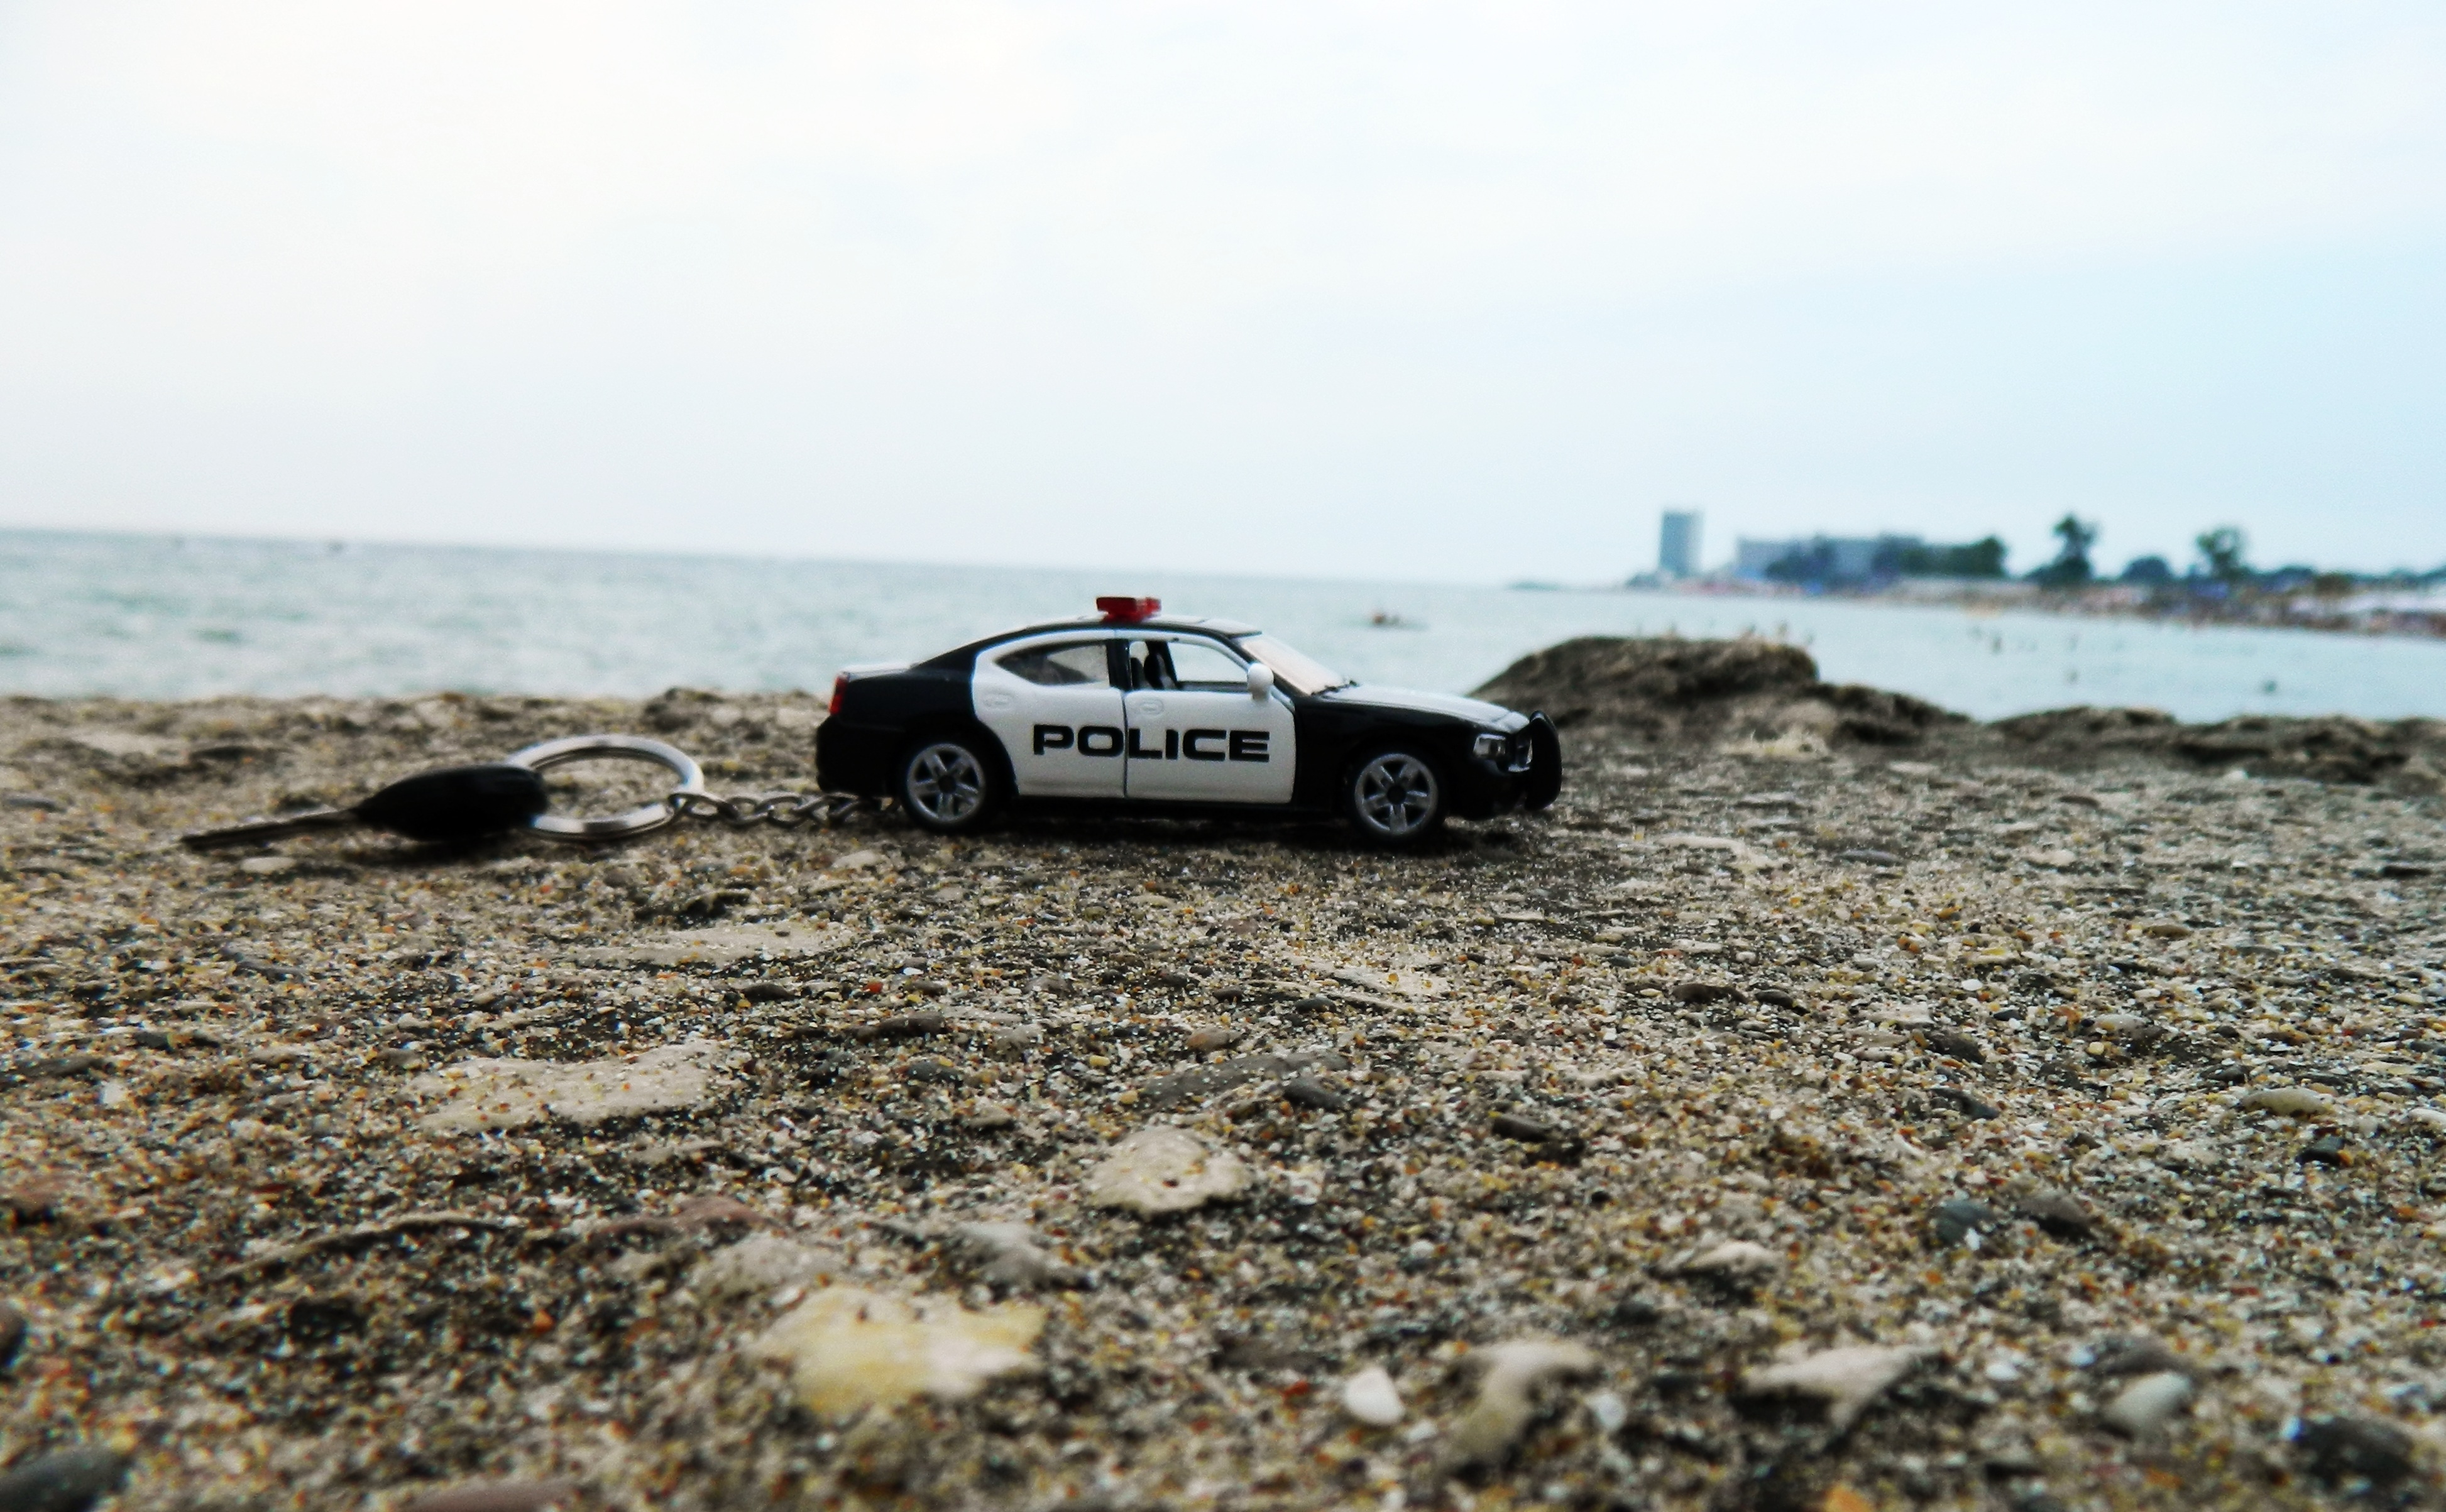
beach, sea, coast, sand, car, shore, vehicle, material, habitat, natural environment, off roading